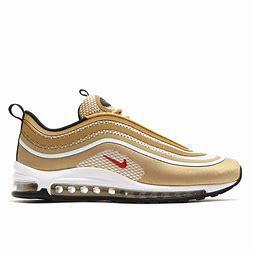
Brand: Nike
Model: Air Max 97 Ultra 17